Banglar Mati Banglar Jol

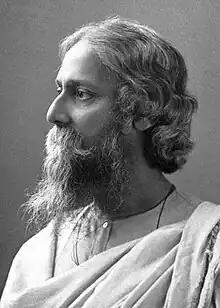
Rabindranath Tagore, the author and composer of the national and state anthems of India, Bangladesh and West Bengal

"Banglar Maṭi Banglar Jol" ("Soil of Bengal, Water of Bengal") is a Bengali prayer and patriotic song written by Rabindranath Tagore and is the official state anthem of West Bengal.